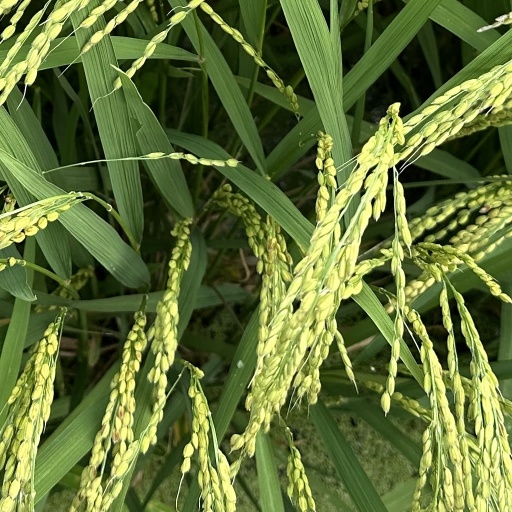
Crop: rice